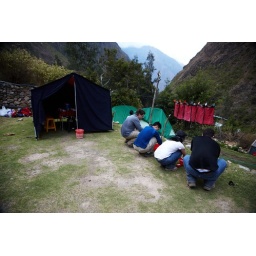
Our first lunch break. The porters had prepared water for washing, in plastic tubs, with soap, and washcloths.